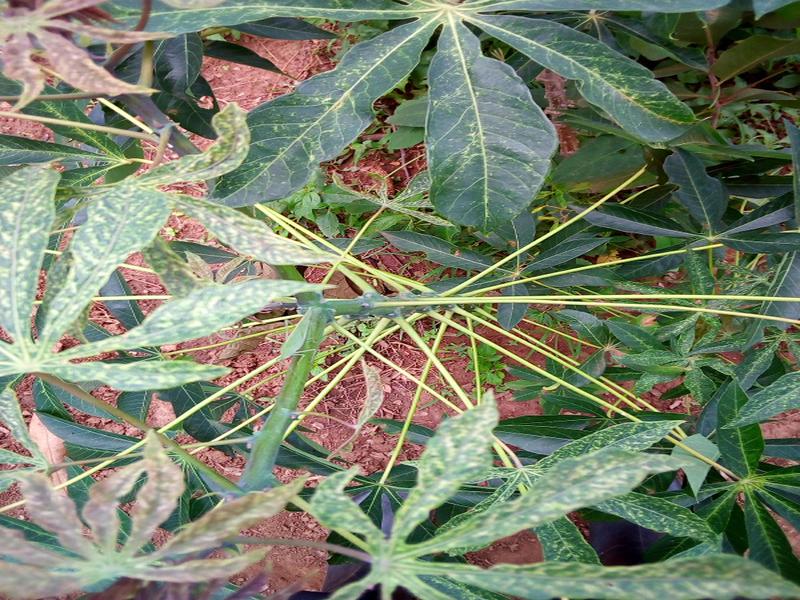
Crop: cassava
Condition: green_mottle